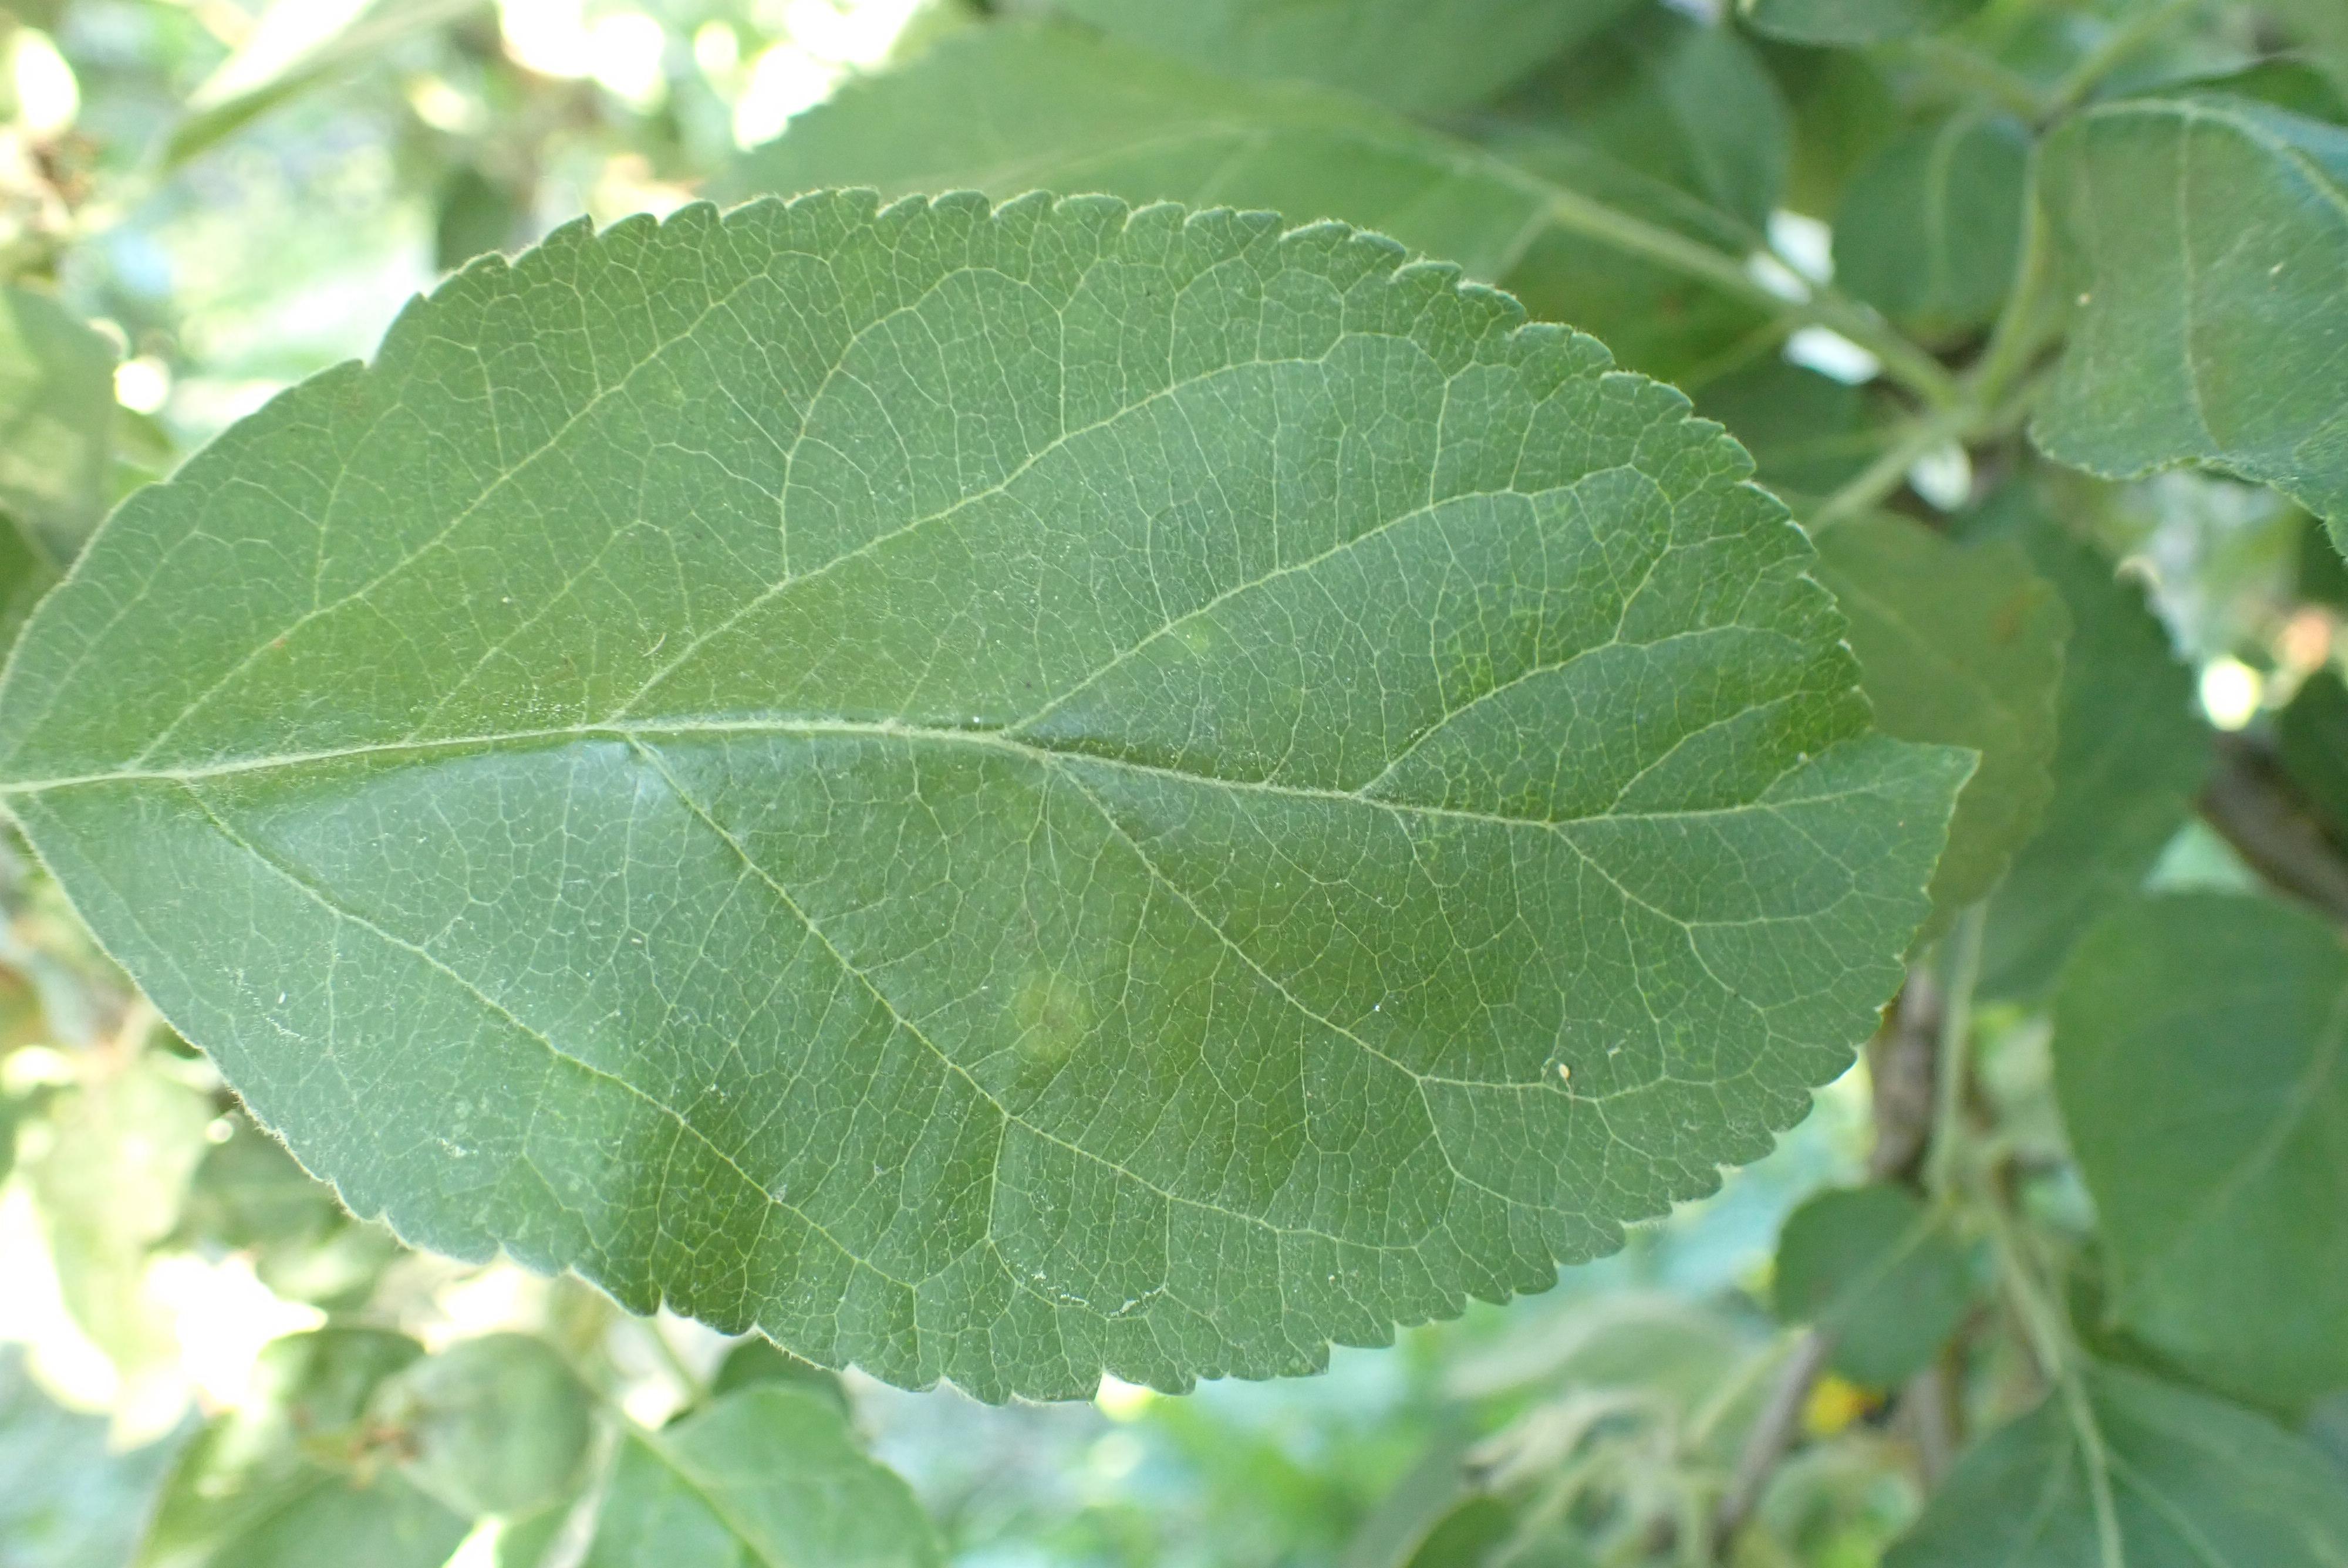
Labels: scab